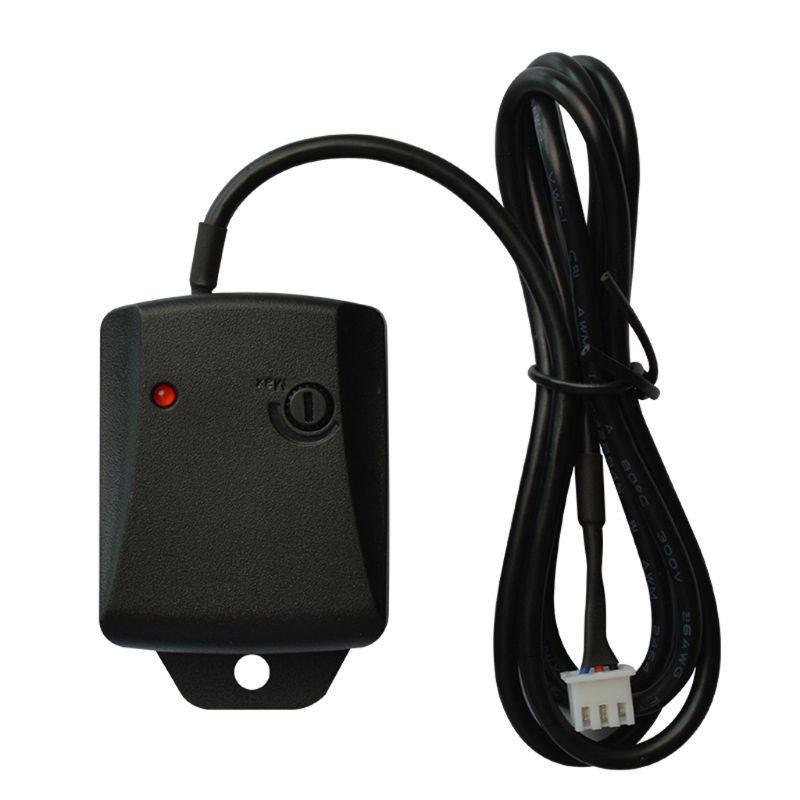
vibration and shock sensor
Introduction: The vibration sensor is used for sensing the impact force, shocks and vibration. It has high vibration detection sensitivity while suppressing background sound signal which affect vibration sensors . It is consists of piezoelectric element, spring oscillator, Sensitivity adjustment knob, and led. We can regulate the knob to adjust the sensitivity. For example when adjusting the knob clockwise, the sensitivity increases led will light while testing the certain scope shock. Features: Power requirements: DC 12v Operating Temperature: -30℃ ~ 65℃ Dimensions:45mm*38mm*20m Pinout: RED: Power (12V) White: output signal (to microcontroller / arduino) Black: Ground
Brand: Circuits Electronics
Category: Hardware > Tools > Measuring Tools & Sensors > Seismometer > Broadband Seismometers